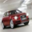
Label: automobile